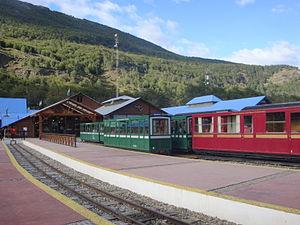
La province de Terre de Feu est une région administrative de l'Argentine située sur la grande île de la Terre de Feu, en Patagonie argentine. L'Argentine revendique le rattachement à la province des Malouines, de l'archipel de Géorgie du Sud-et-les Îles Sandwich du Sud et d'une partie de l'Antarctique. C'est la raison pour laquelle le nom complet de la région est « Terre de Feu, Antarctique et îles de l’Atlantique sud ».